Jason Castriota

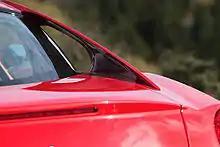
The C-pillar shaped like an arch guided air to the rear section to help keep the car on the ground. It was initially a styling exercise.

Jason Castriota was born in White Plains, New York, and raised in Greenwich, Connecticut. He graduated from Emerson College in Boston and attended but dropped out of the Art Center College of Design in Pasadena. Castriota began his internship at the Pininfarina design studio, which later turned into full time position in design. Castriota had decided to stay in Turin and he took part in the design of production cars such as the Ferrari 599 GTB Fiorano and Maserati GranTurismo, concept cars like the Maserati Birdcage 75th with accepted and approved U.S. patents on the design and the Rolls-Royce Hyperion. As Head Designer he continued on for Special Projects, one-off exclusive cars for particular customers, such as the Ferrari P4/5 by Pininfarina, a restyled Enzo Ferrari for American car collector James Glickenhaus, and the Ferrari 612 Kappa, a restyling of the Ferrari 612 Scaglietti for car collector Peter Kalikow.